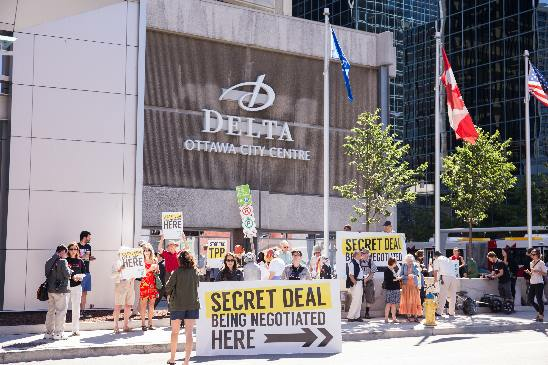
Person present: Yes